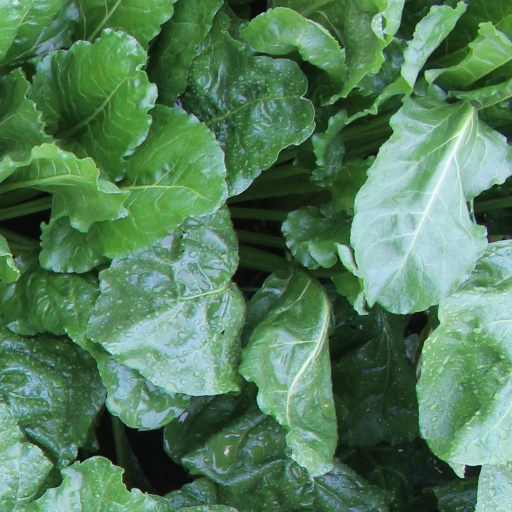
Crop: sugar beet